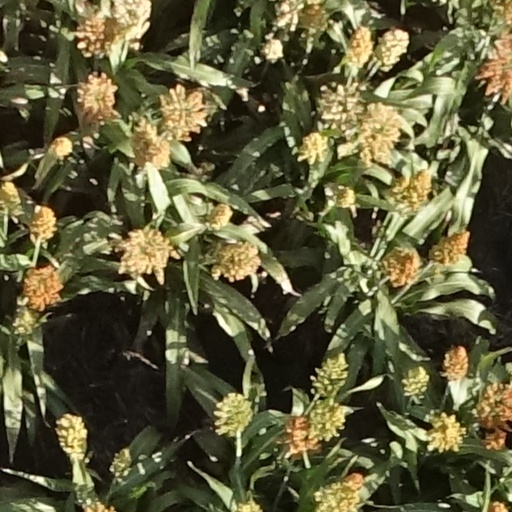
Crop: sorghum